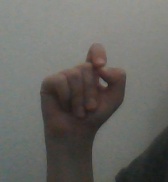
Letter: fa